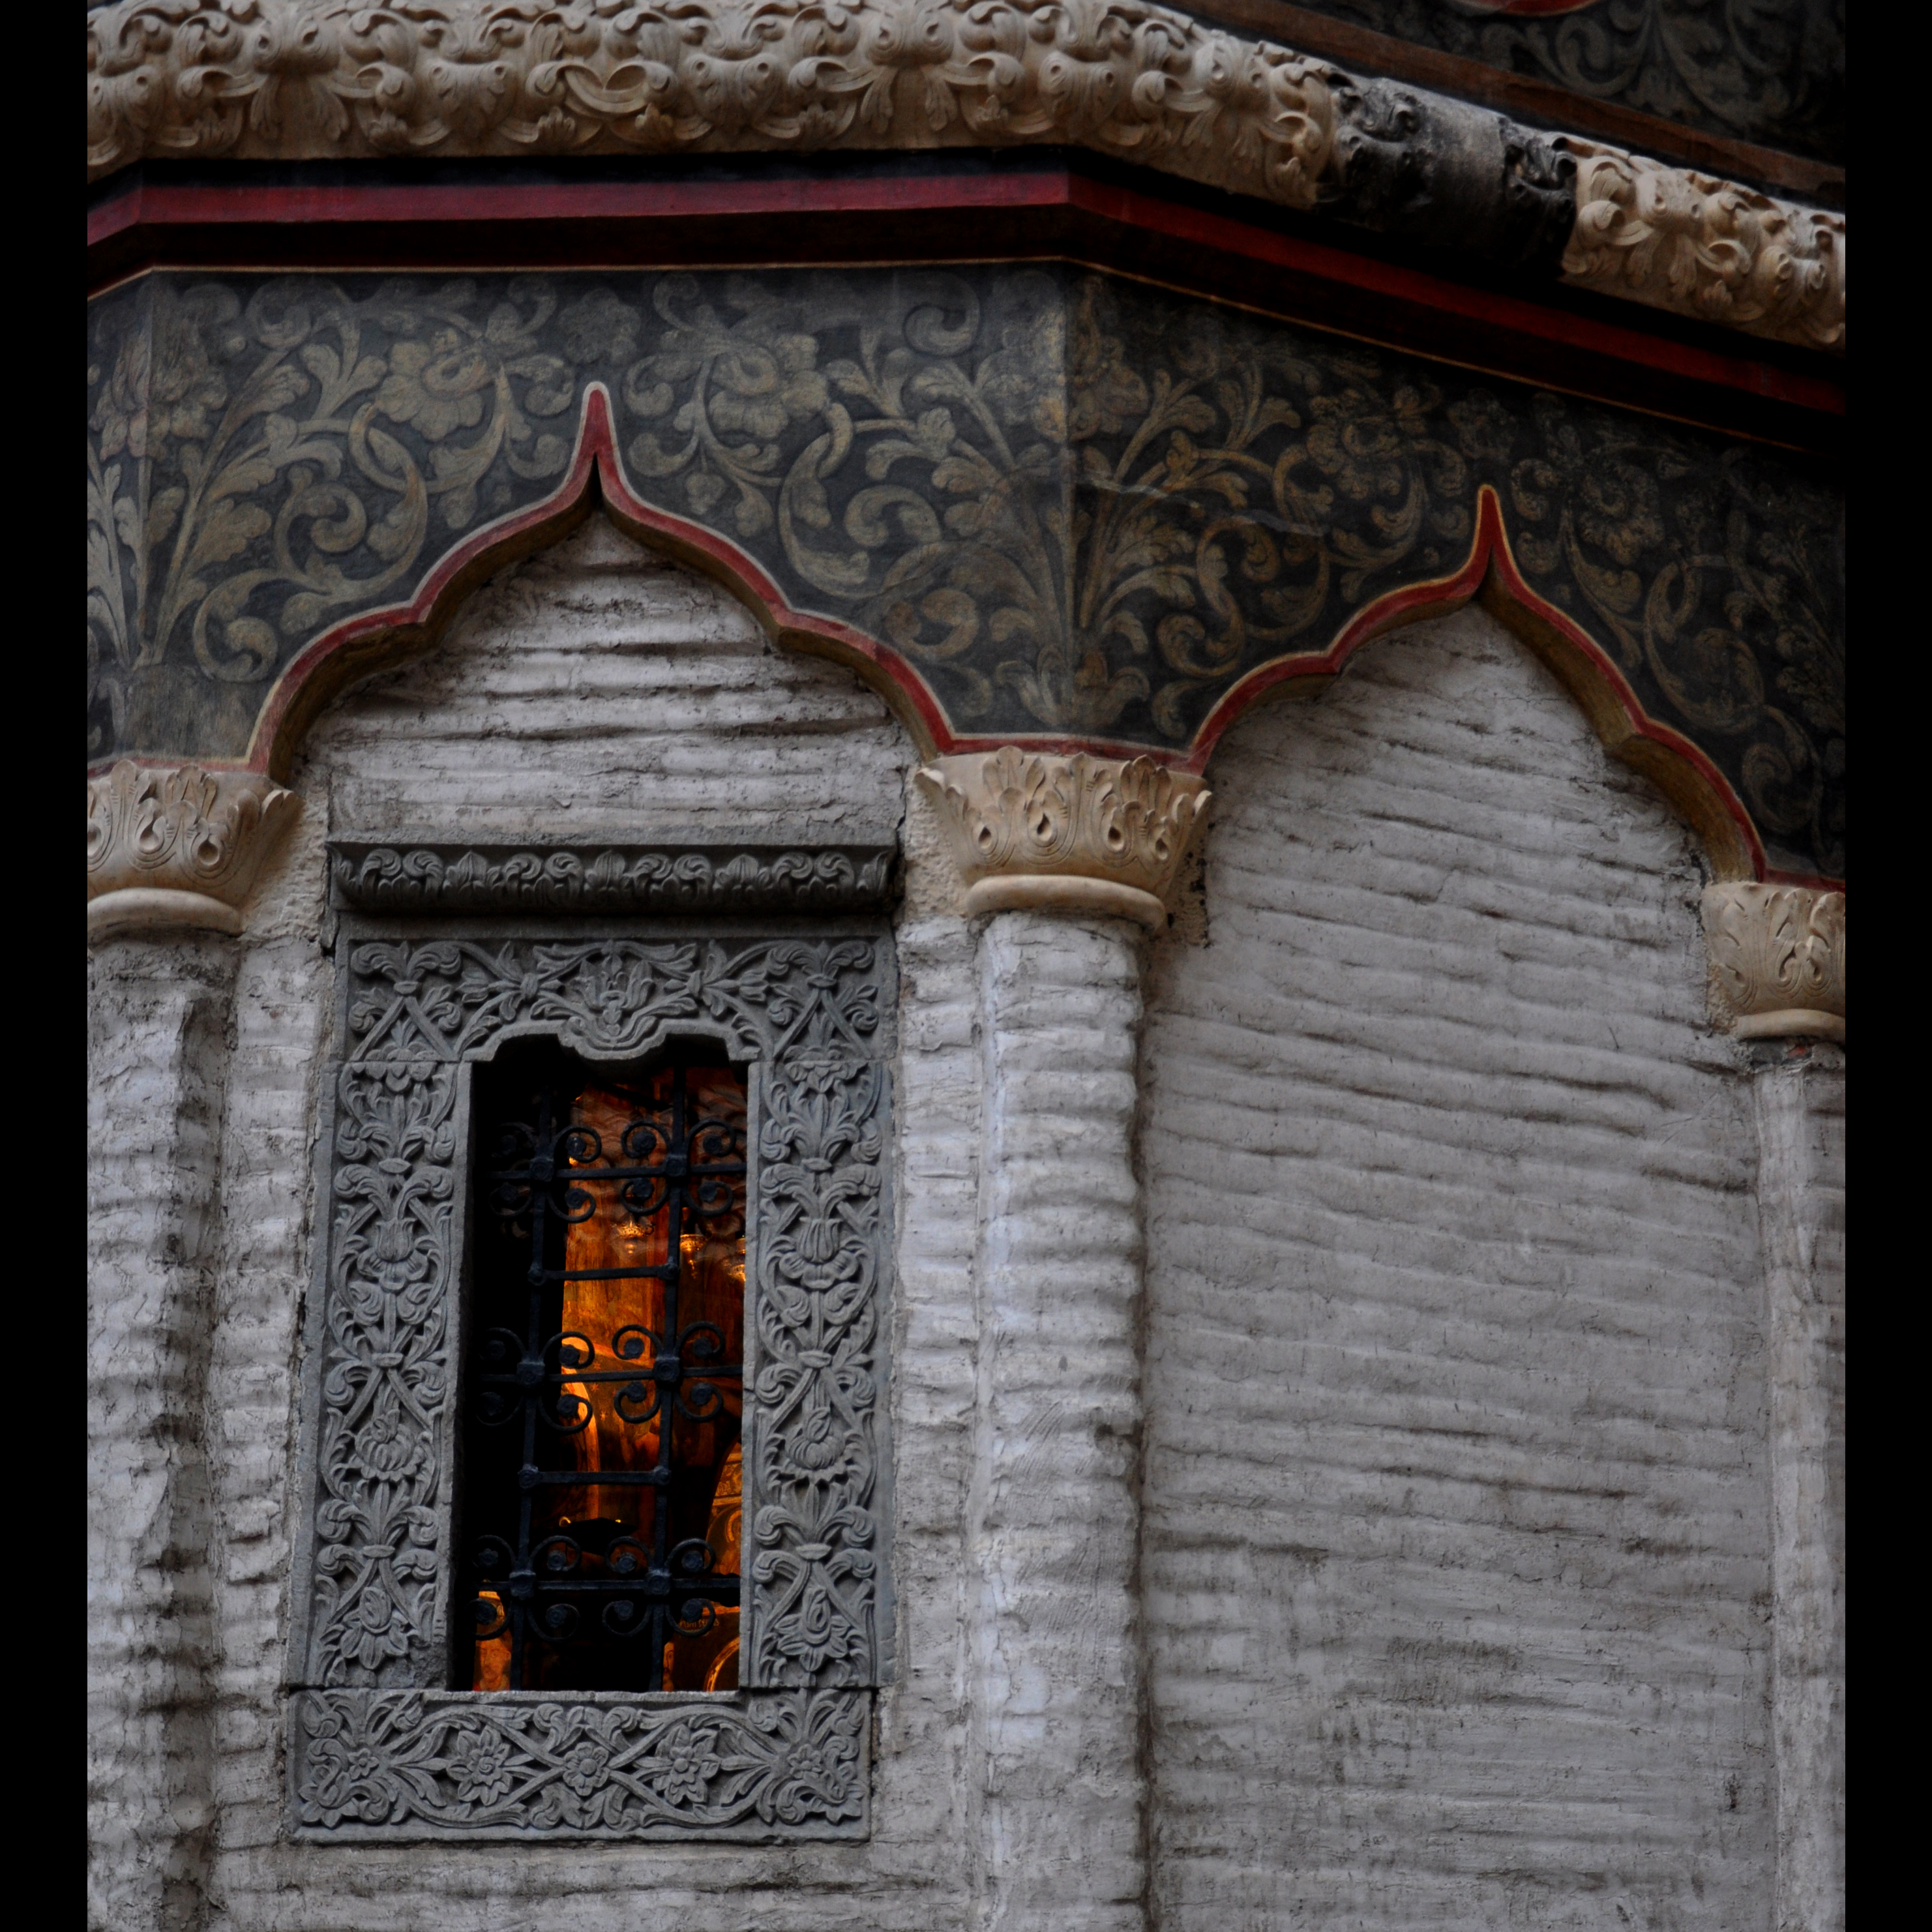
architecture, wood, building, wall, europe, column, religion, church, chapel, nikon, christian, brick, religious, temple, churches, christianity, romana, orthodox, eastern, romania, convent, d90, bor, biserica, arhitectura, orthodoxy, romanian, ortodoxa, ortodoxia, ortodoxie, ecclesiastical, bisericeasc, cladire, edificiu, stavropoleos, cre tinism, cre tin, ancient history